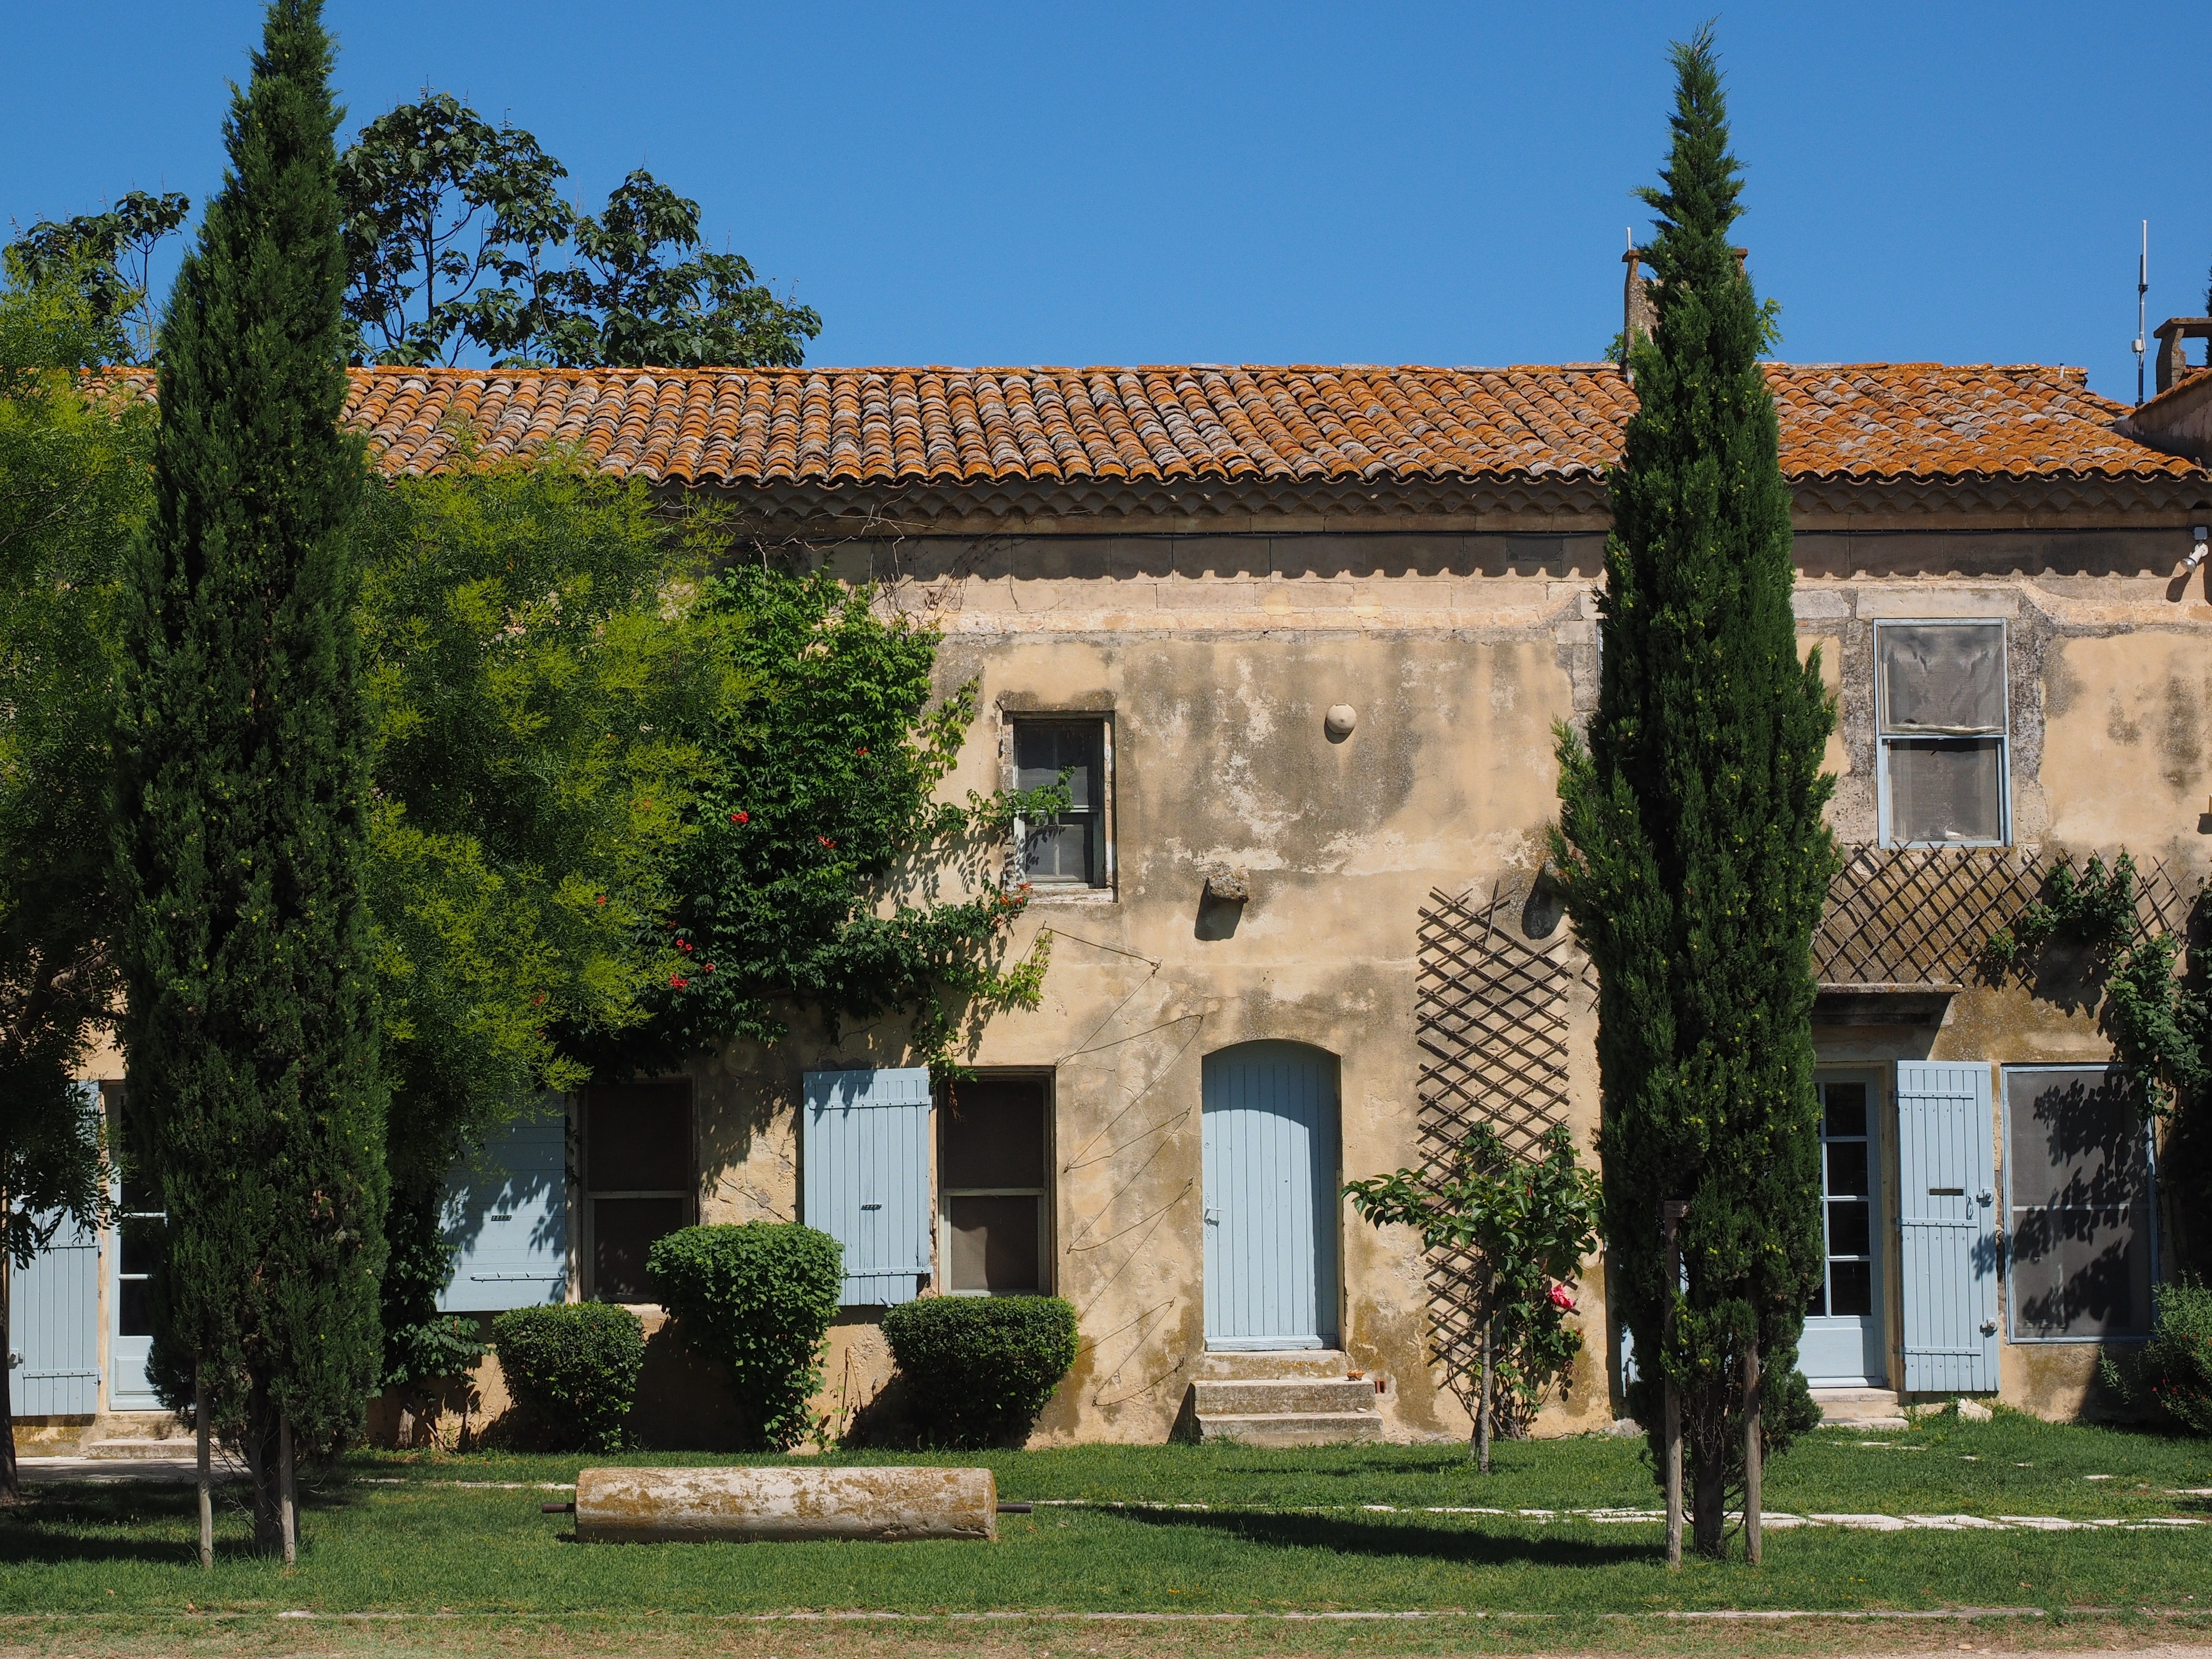
property, house, building, estate, home, architecture, tree, real estate, facade, villa, residential area, mansion, neighbourhood, historic house, chateau, window, rural area, manor house, plant, roof, cottage, city, stately home, village, tourism, convent, vacation